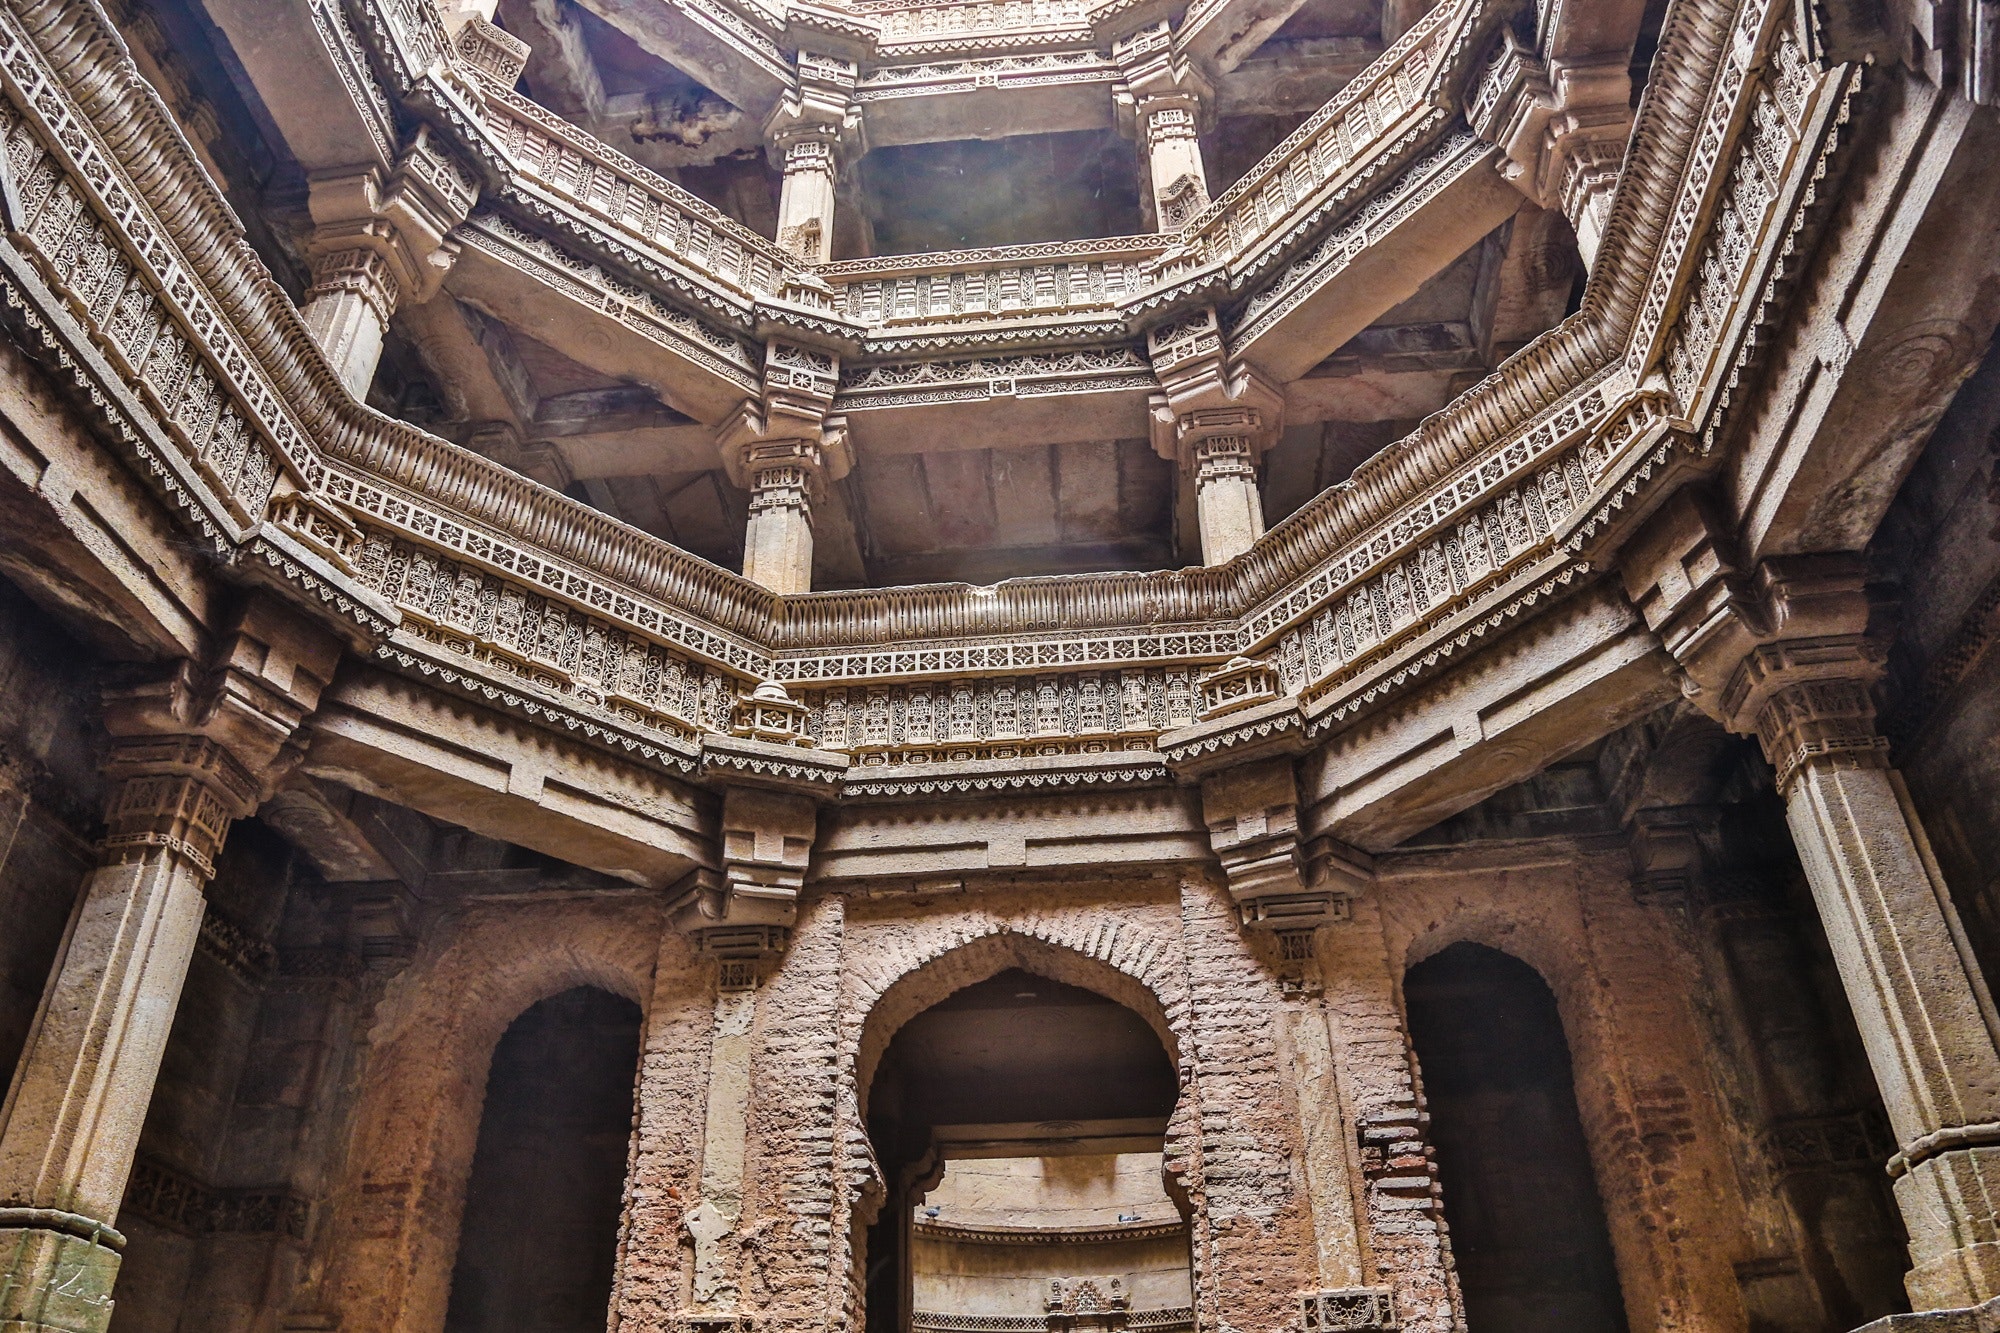
architecture, landmark, holy places, building, classical architecture, arch, ceiling, historic site, ancient roman architecture, symmetry, ancient history, baptistery, byzantine architecture, history, stone carving, place of worship, facade, basilica, medieval architecture, ancient rome, tourist attraction, dome